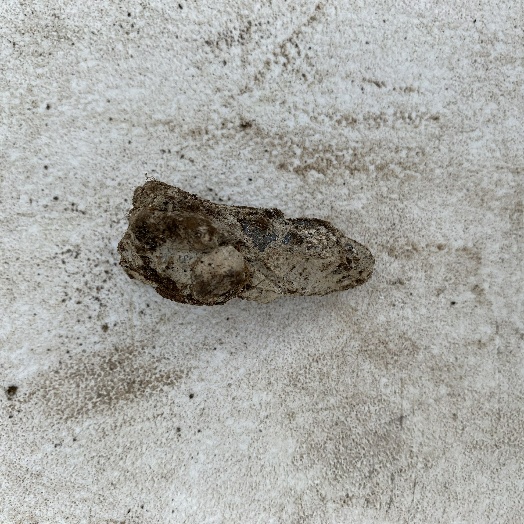
Label: Miscellaneous Trash